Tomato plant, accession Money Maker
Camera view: vertical (180 deg); turntable rotation: 270 degrees
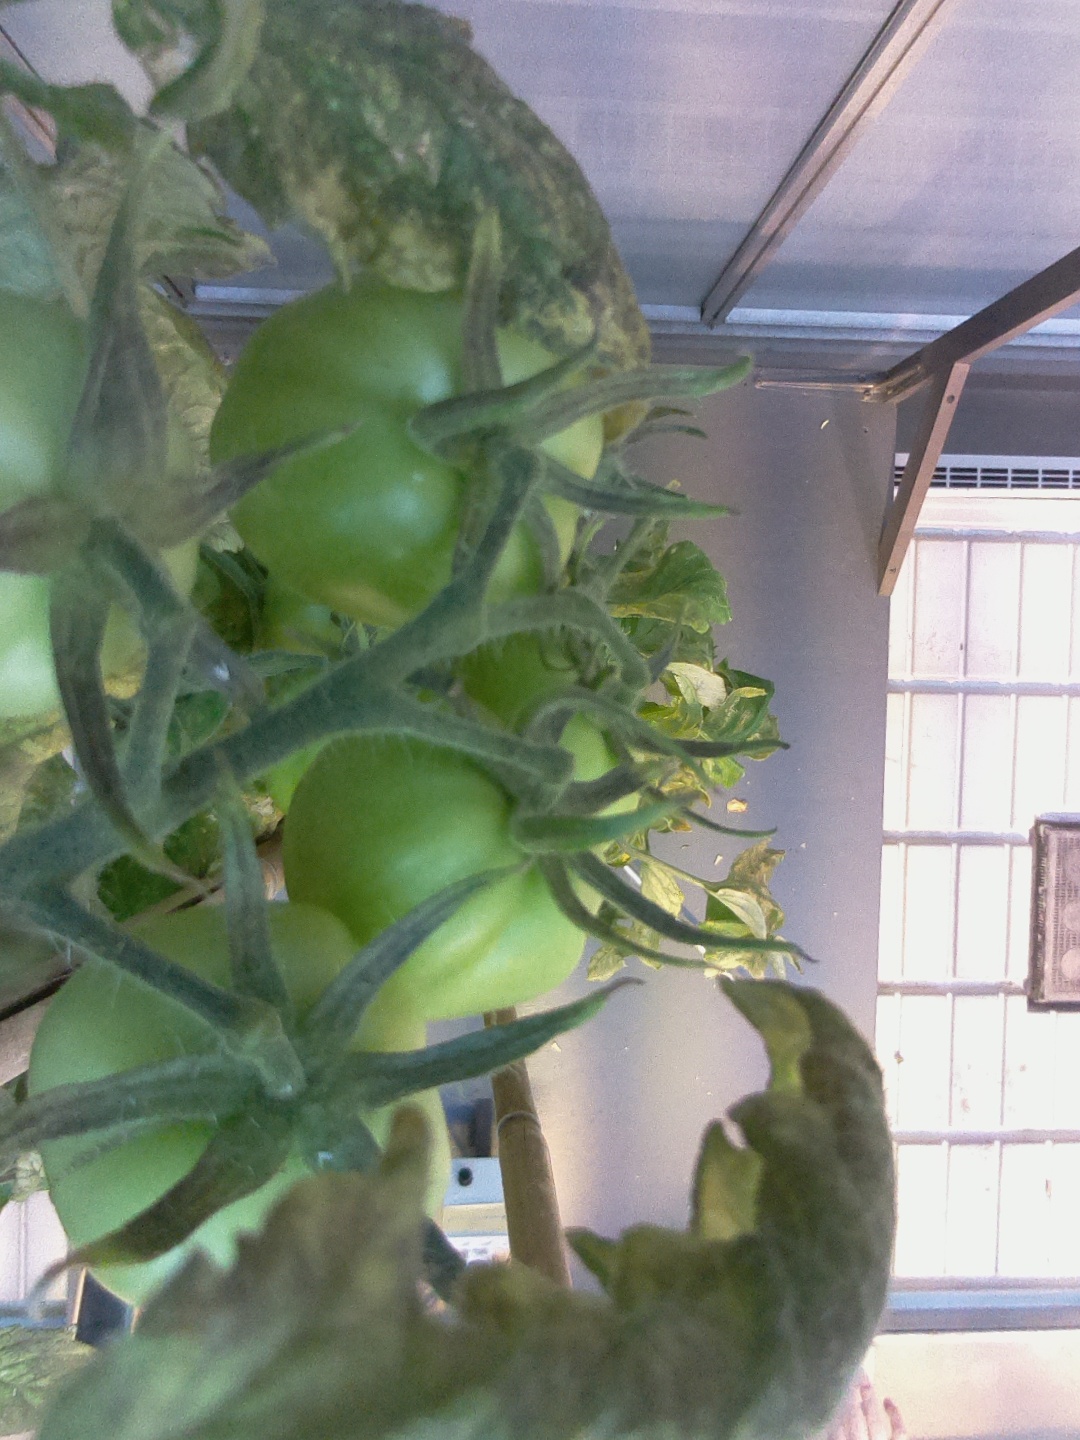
BBCH growth stage 81: 10%-20% of fruits show typical fully ripe color